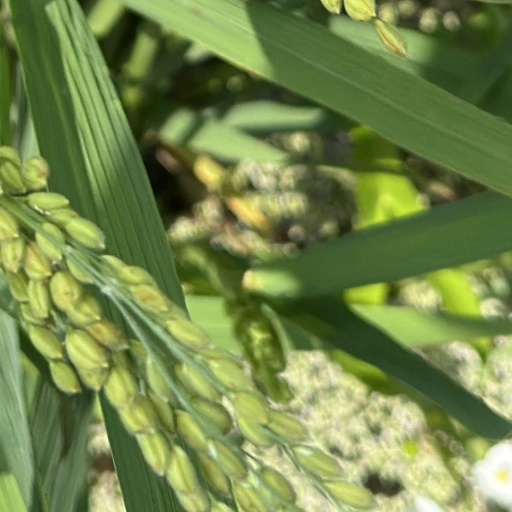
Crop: rice